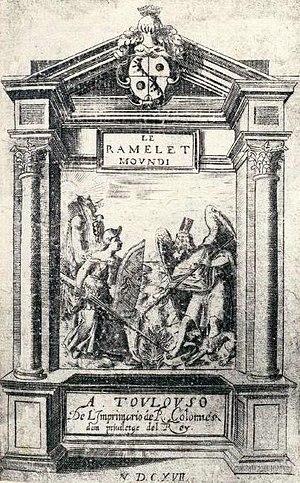
Couverture du Ramelet Moundi de Pèire Godolin (1648).
Pèire Godolin, dont le nom est le plus souvent francisé en Pierre Goudouli, ou encore Pierre Goudelin, né en 1580 à Toulouse où il est mort le 10 septembre 1649, est un poète occitan. Il écrivait en occitan toulousain.